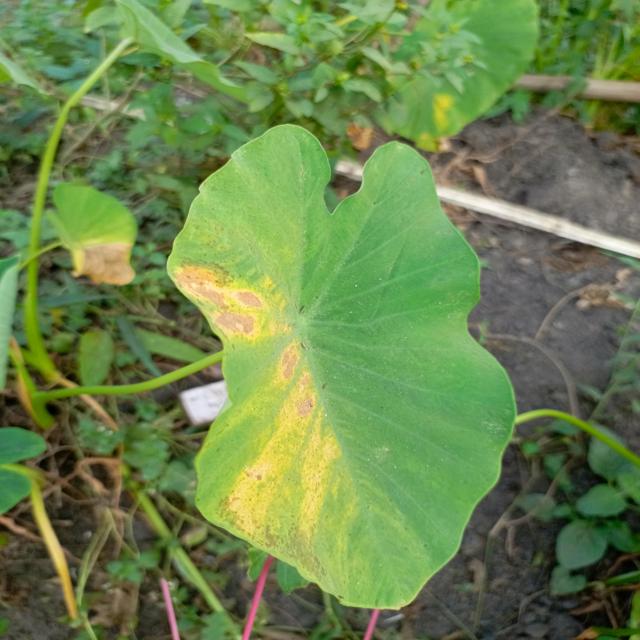
Label: Mid_Blight